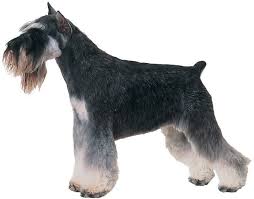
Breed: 232-n000089-giant_schnauzer